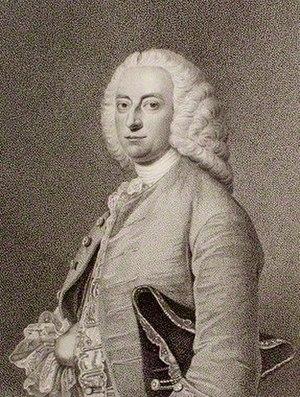
Thomas Villiers, 1ᵉʳ comte de Clarendon PC est un politicien britannique et diplomate.
La circonscription de Tamworth est une circonscription situé dans le Staffordshire, représenté dans la Chambre des Communes du Parlement britannique depuis 2010 par Christopher Pincher du Parti conservateur.